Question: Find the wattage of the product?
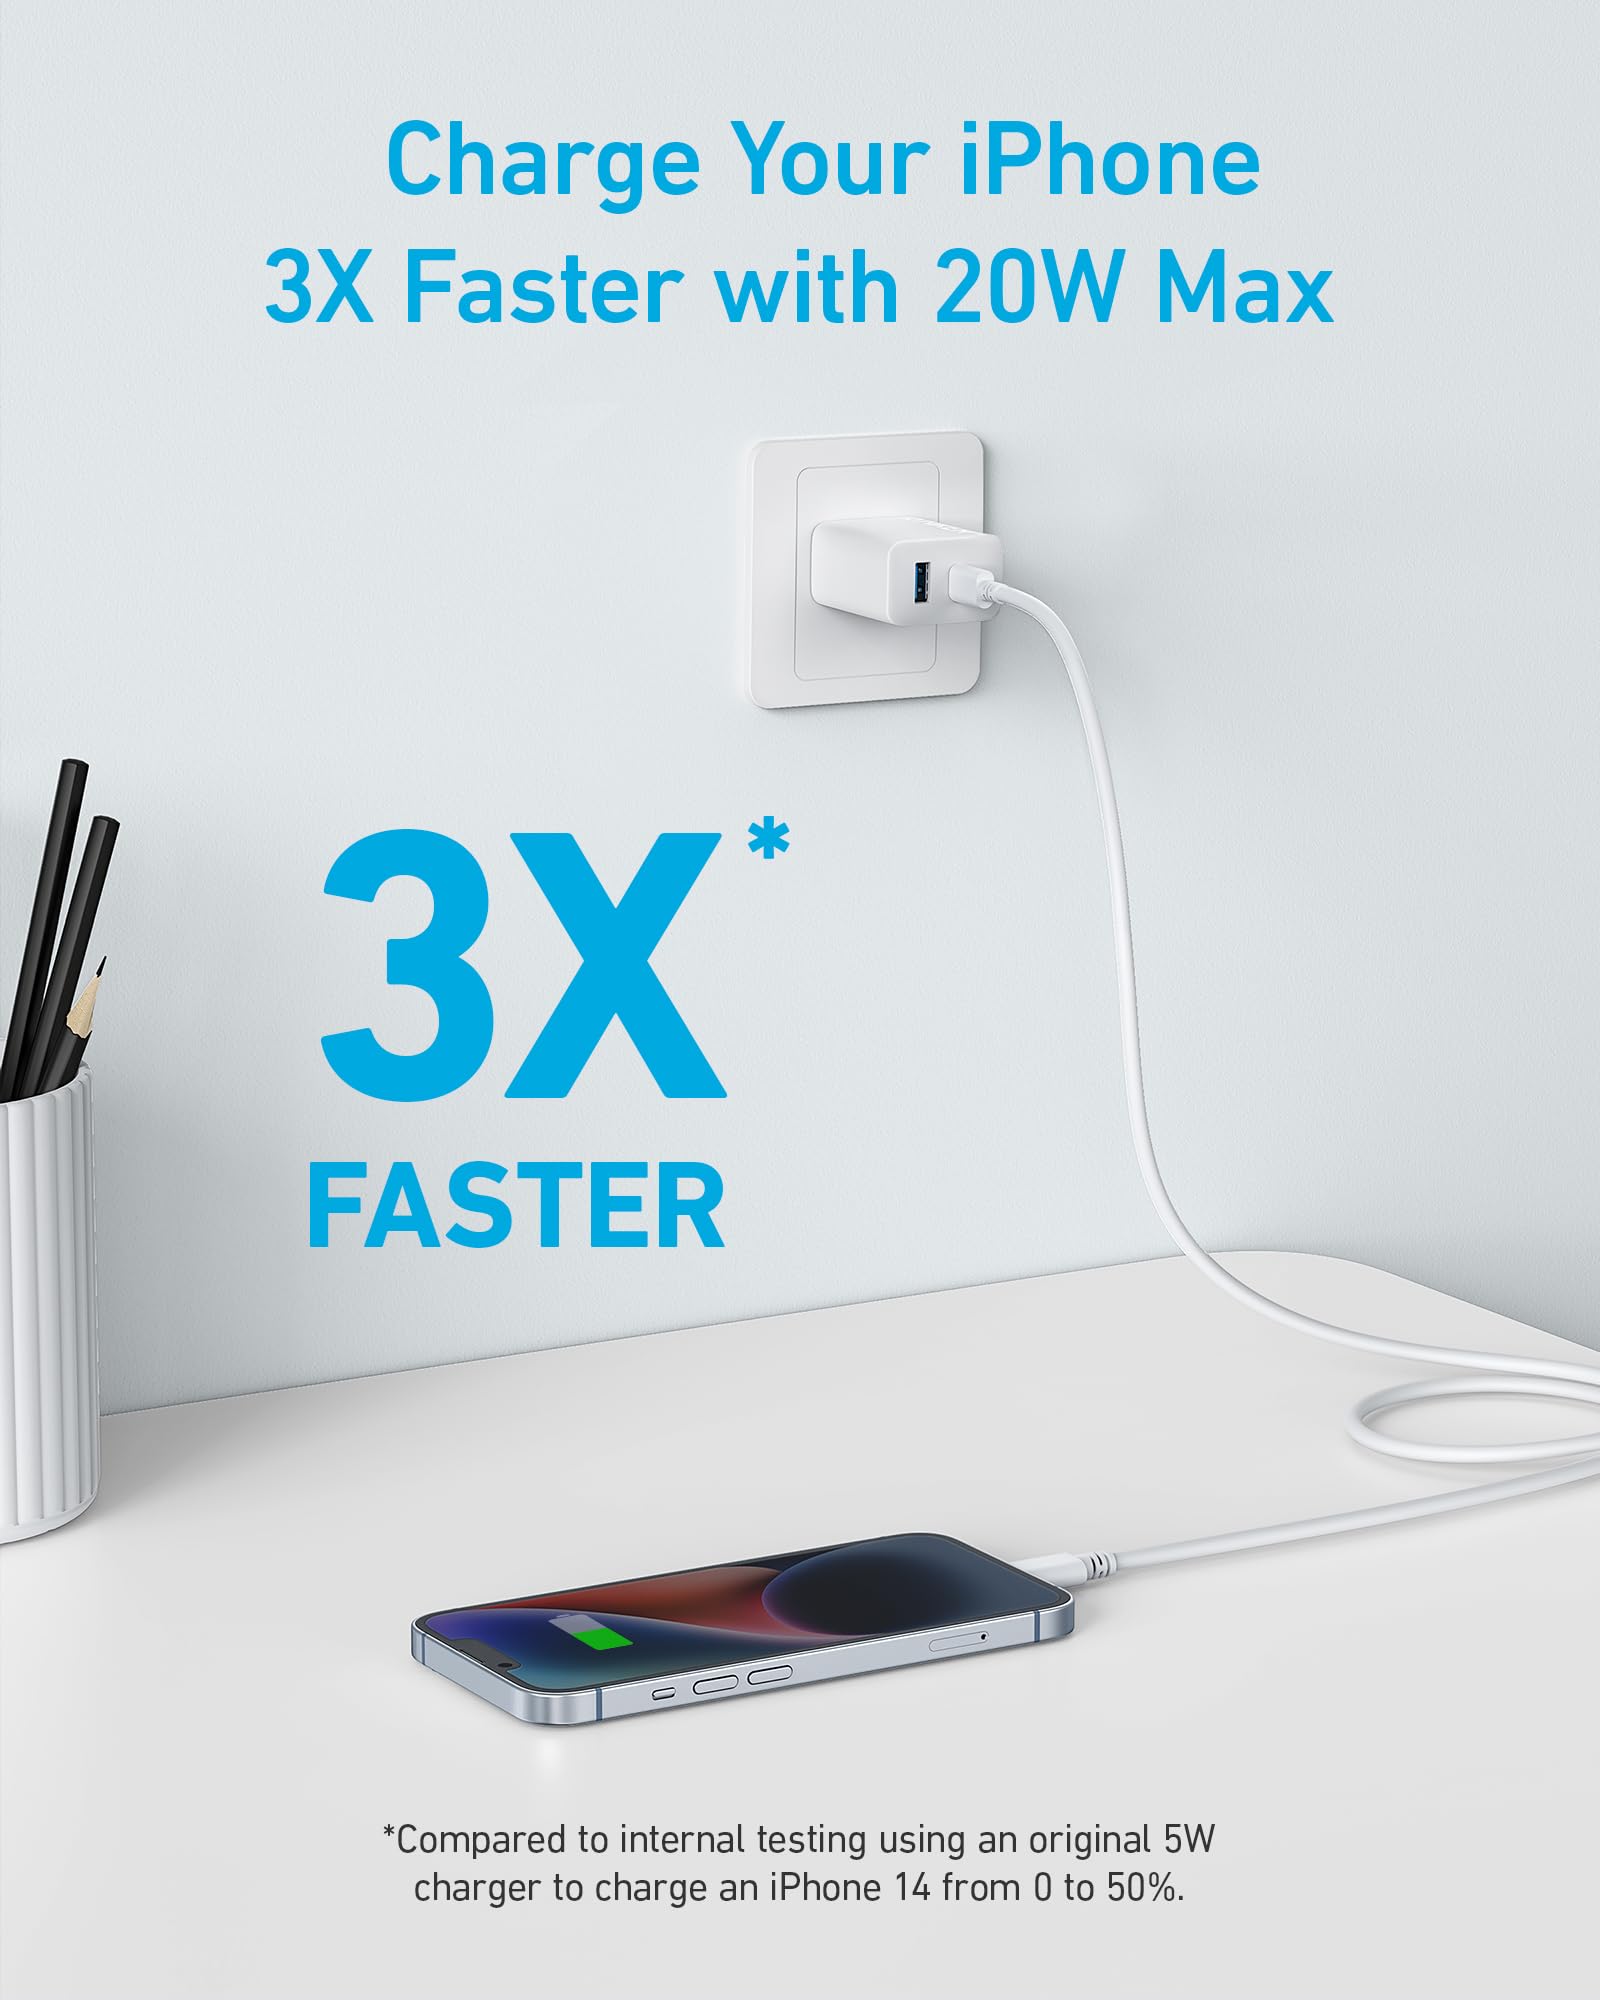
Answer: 20.0 watt